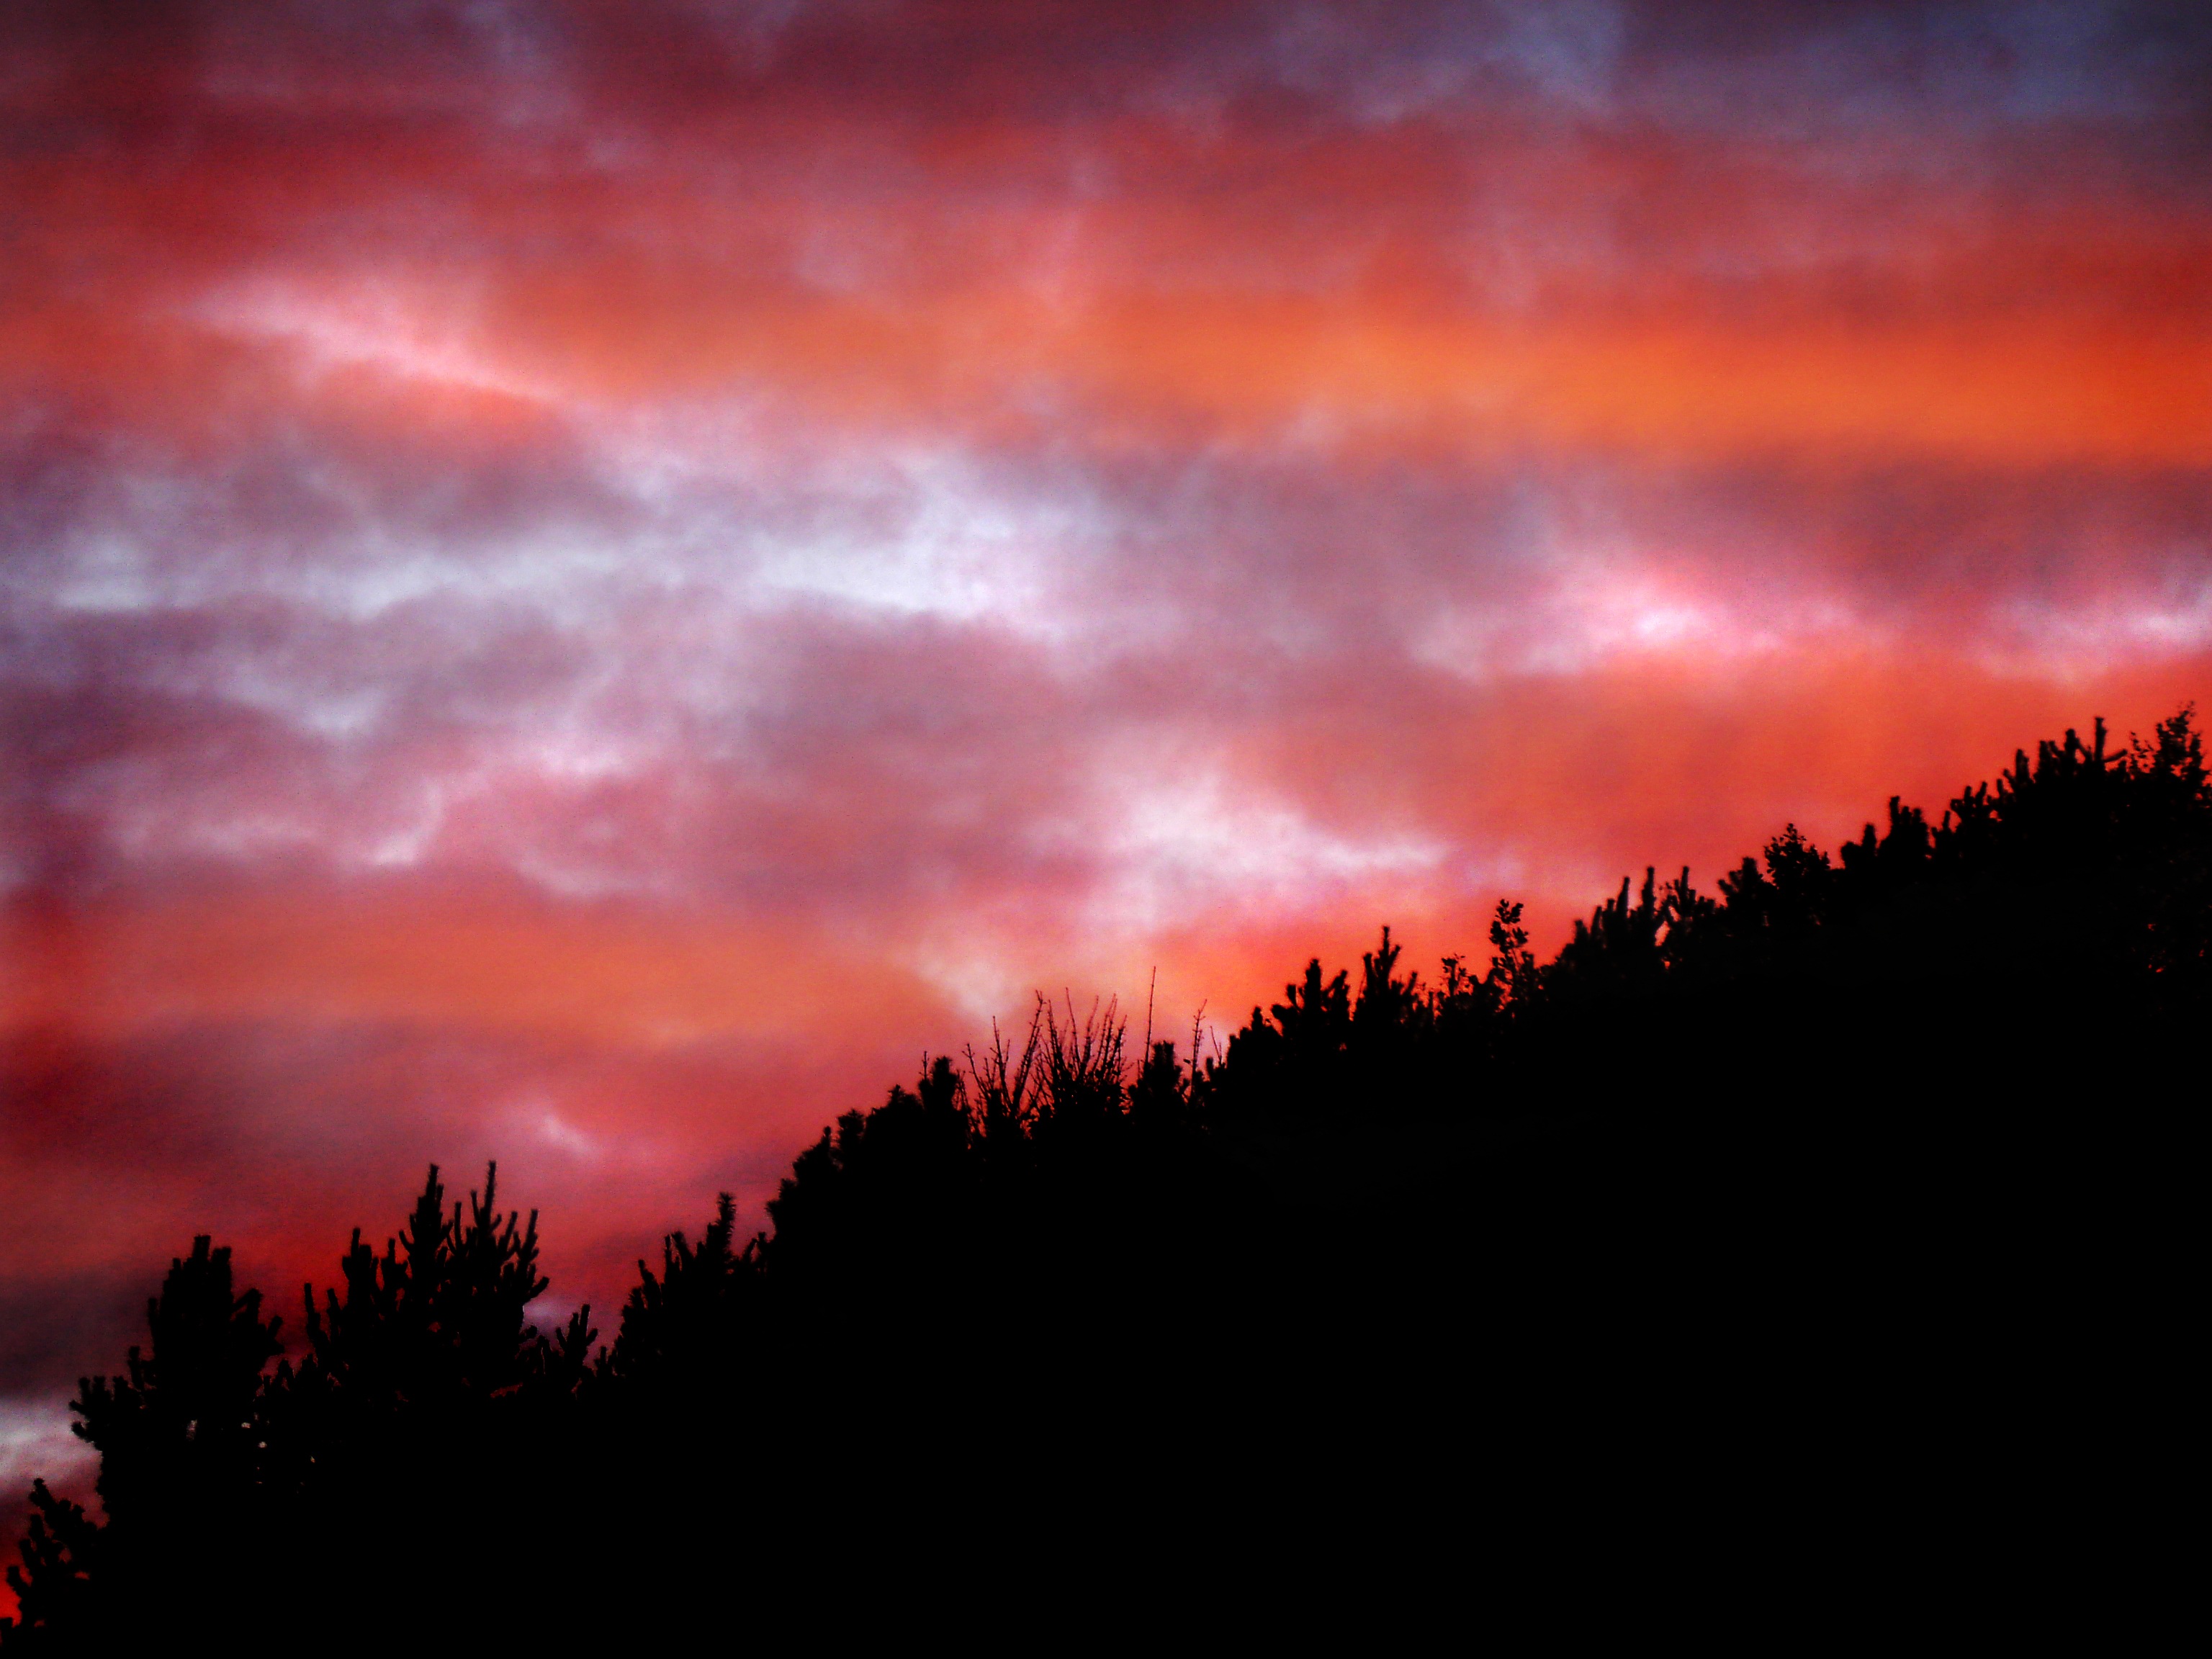
landscape, nature, forest, outdoor, horizon, silhouette, light, cloud, sky, sun, sunrise, sunset, sunlight, morning, dawn, atmosphere, dusk, evening, orange, red, shadow, glow, darkness, lancashire, uk, england, clouds, britain, afterglow, strinesdale, red sky at morning